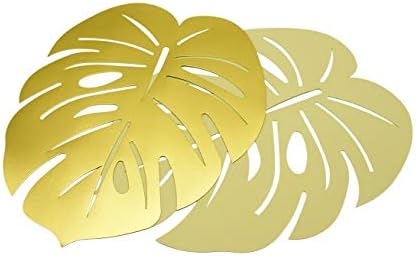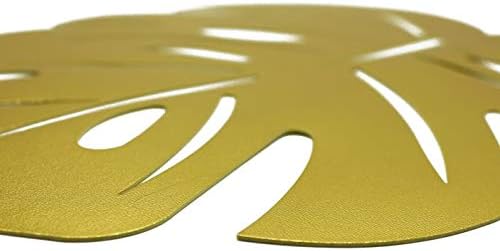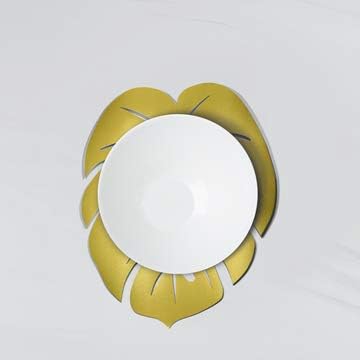
Banana Leaf Placemats | Palm Leaves Decor | Set of 6 Vinyl Palm Leaf Placemats for Indoor and Outdoor Use | Easy to Clean
Category: Amazon Home
Define your style and good taste. Who doesn’t like the airy look of palm leaves? But who can find accessories like these 6 stunning placemats in GOLD?! Up your dinner party game with these tropical leaves, quality placemats that coordinate with every color. Size: 16.5" long, 12.2" wide by 7" wide at narrowest point.
Features: SIZE: 16.5” long, 12.2” wide by 7” wide at narrowest point | MULTI-USE: Decorate with them for luaus; birthday, beach or wedding parties. Or use as plant or cake coasters. | THICK, EASY-TO-CLEAN VINYL - suitable for indoor and outdoor use. | SATISFACTION GUARANTEED. If for any reason you are not happy with your purchase, we will send you a full refund.